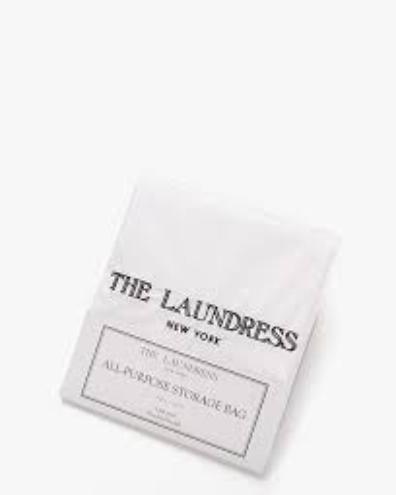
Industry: Necessities